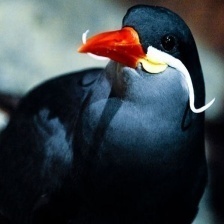
Species: INCA TERN
Scientific name: LAROSTERNA INCA